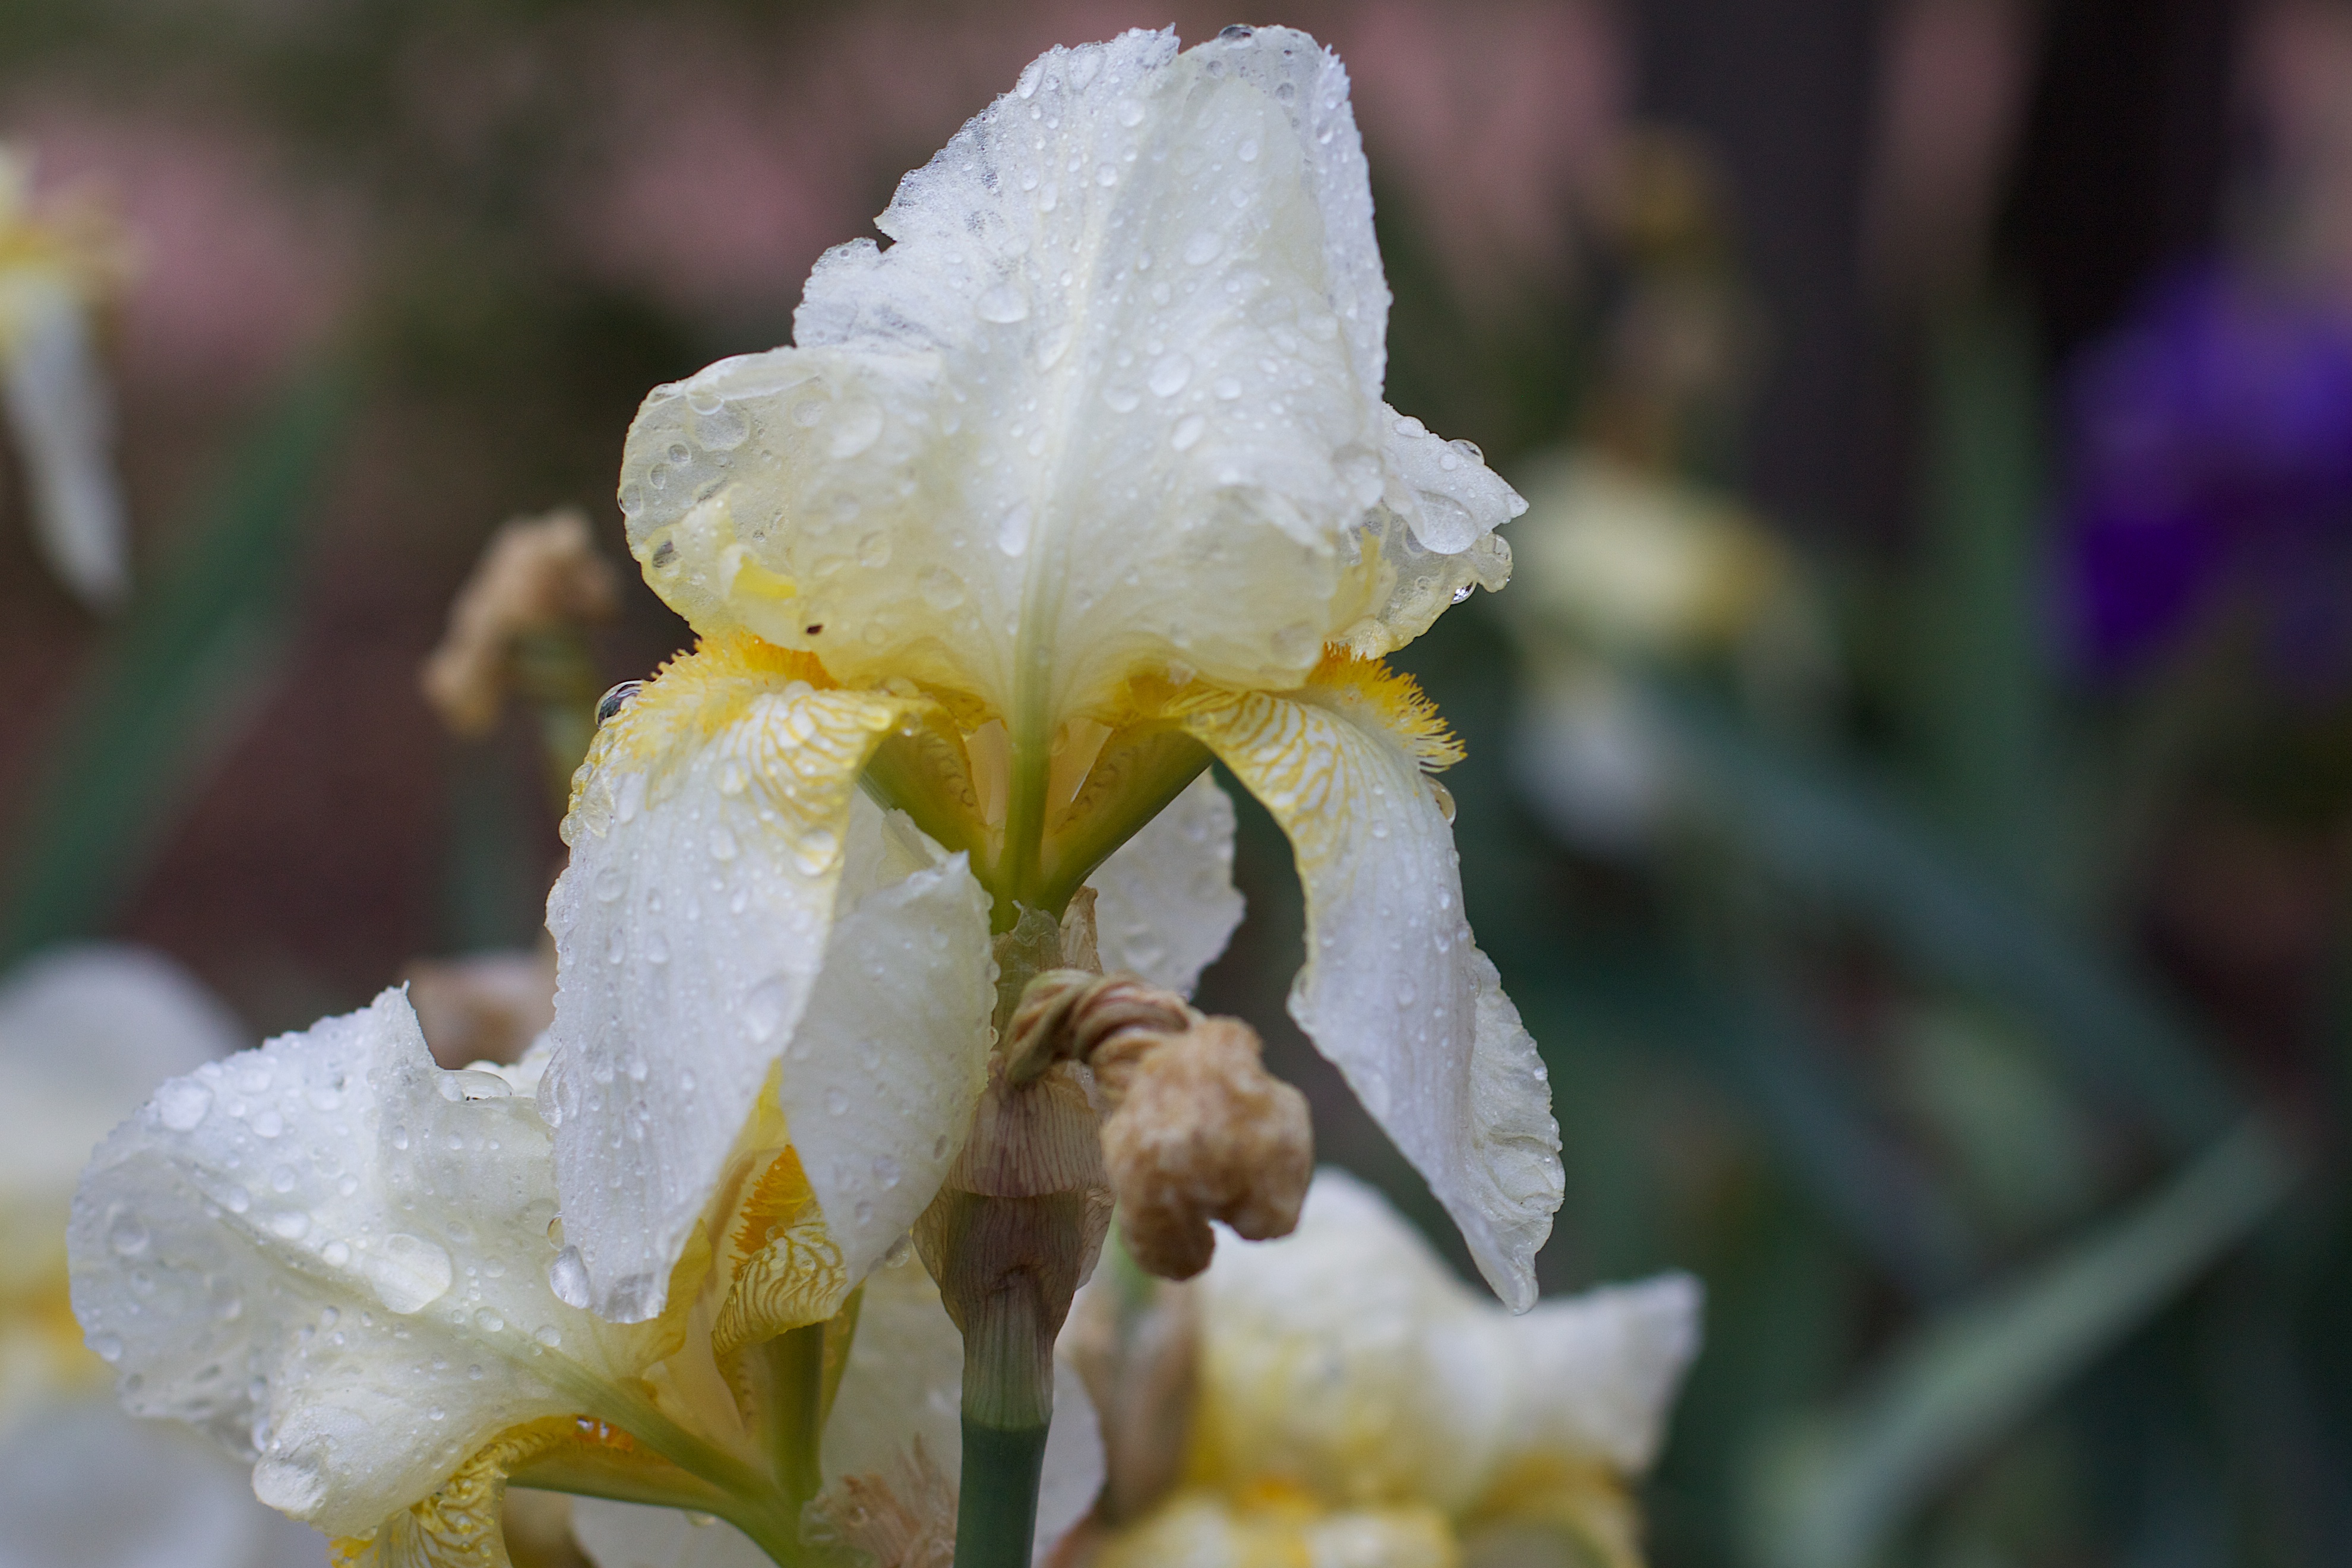
blossom, plant, flower, petal, botany, yellow, flora, orchid, close up, iris, eye, macro photography, flowering plant, cattleya, land plant, iris family, christmas orchid, cattleya labiata